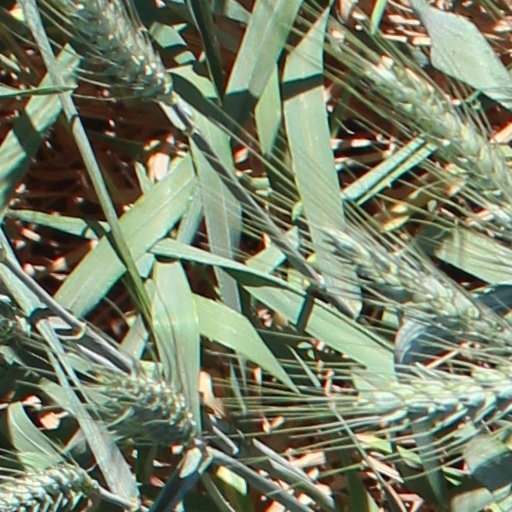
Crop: wheat